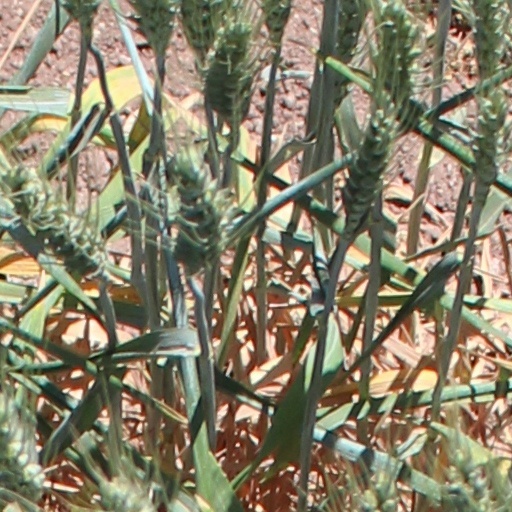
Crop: wheat